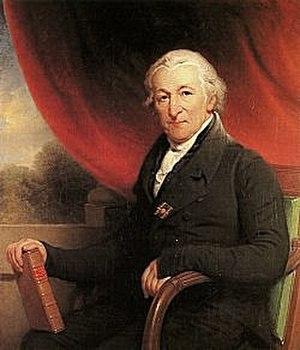
La Calebasse Van Marum est une variété de poire.